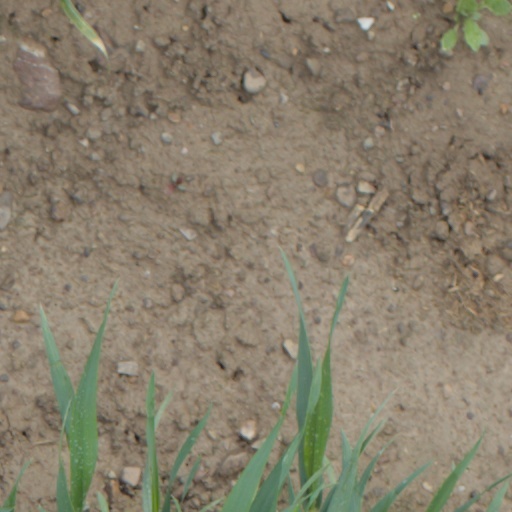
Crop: wheat